Fairey Swordfish

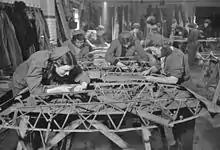
Workers carrying out salvage and repair work on a wing of a Swordfish

Significant contributions to the T.S.R.I's development came from Fairey's independent design work on a proposed aircraft for the Greek Naval Air Service, which had asked for a replacement for the Fairey IIIF Mk.IIIB, and from British Air Ministry specifications M.1/30 and S.9/30. Fairey promptly informed the Air Ministry of its work for the Greeks, whose interest had waned, and proposed its solution to the requirements for a spotter-reconnaissance plane ("spotter" referring to the activity of observing and directing a warship's Fall of shot). In 1934 the Air Ministry issued the more advanced Specification S.15/33, which added the torpedo bomber role.